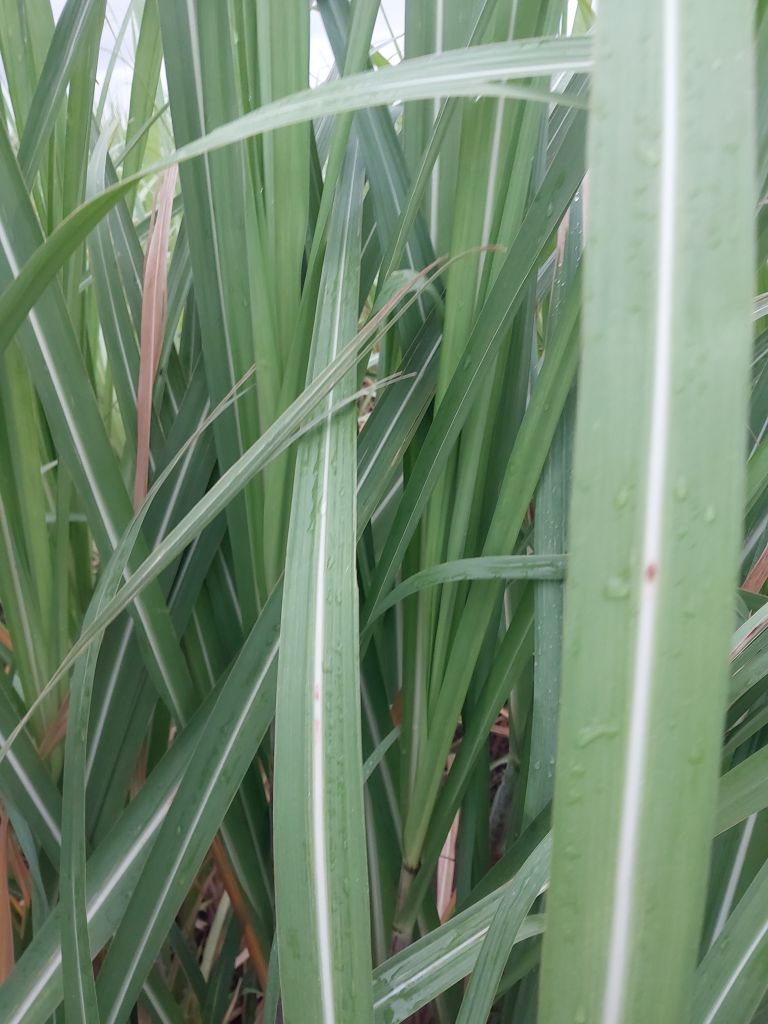
Label: Brown Spot